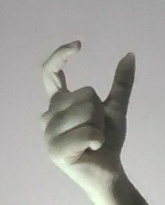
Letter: nun